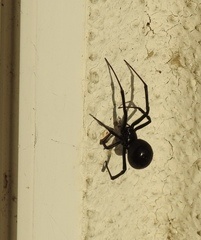
Species: Lactrodectus_hesperus